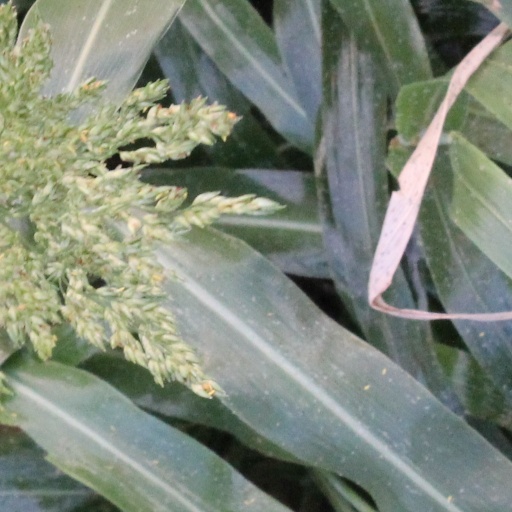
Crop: sorghum